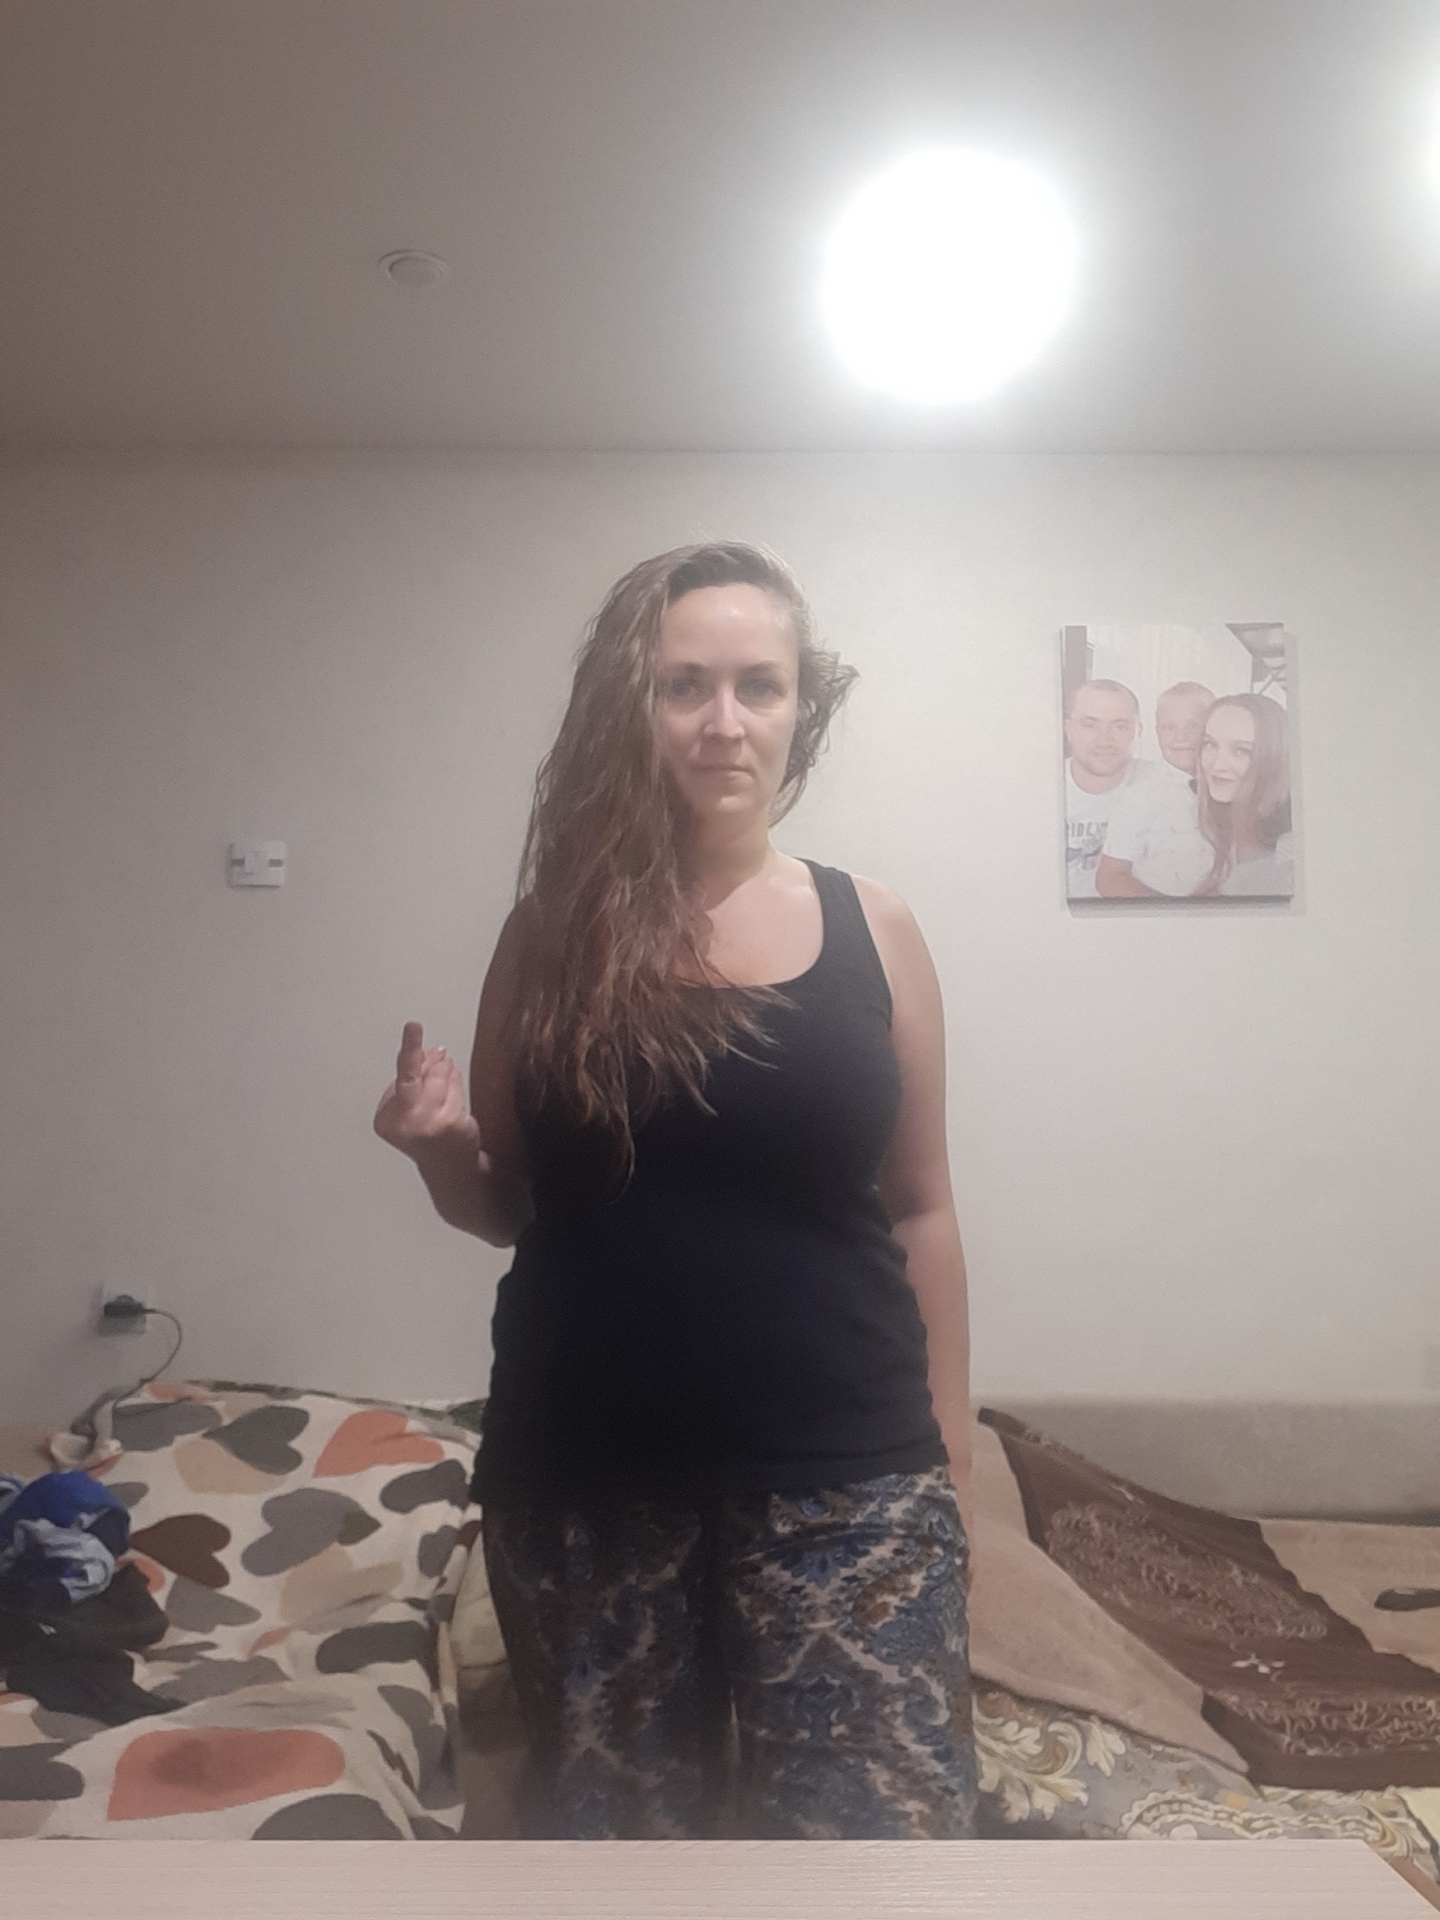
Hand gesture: middle_finger